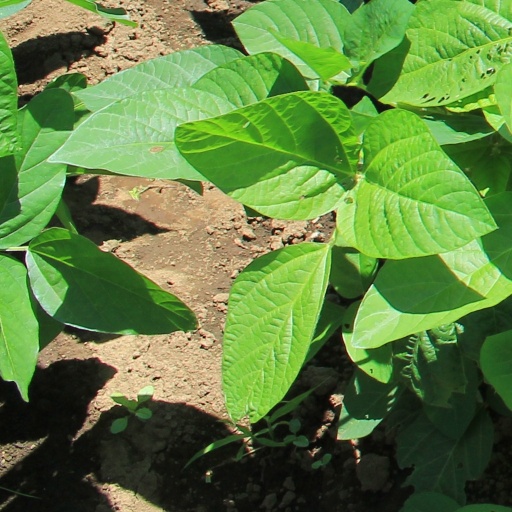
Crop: soybean